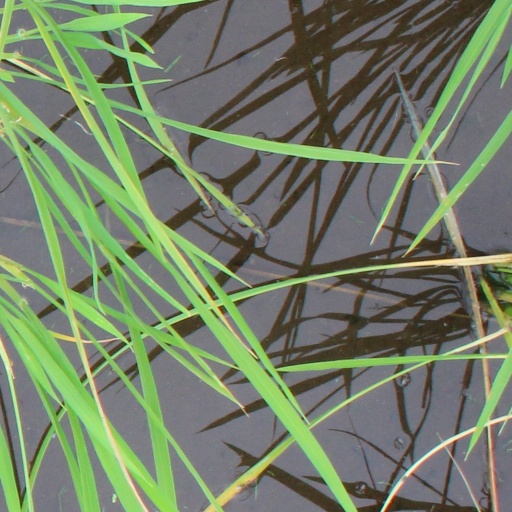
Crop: rice